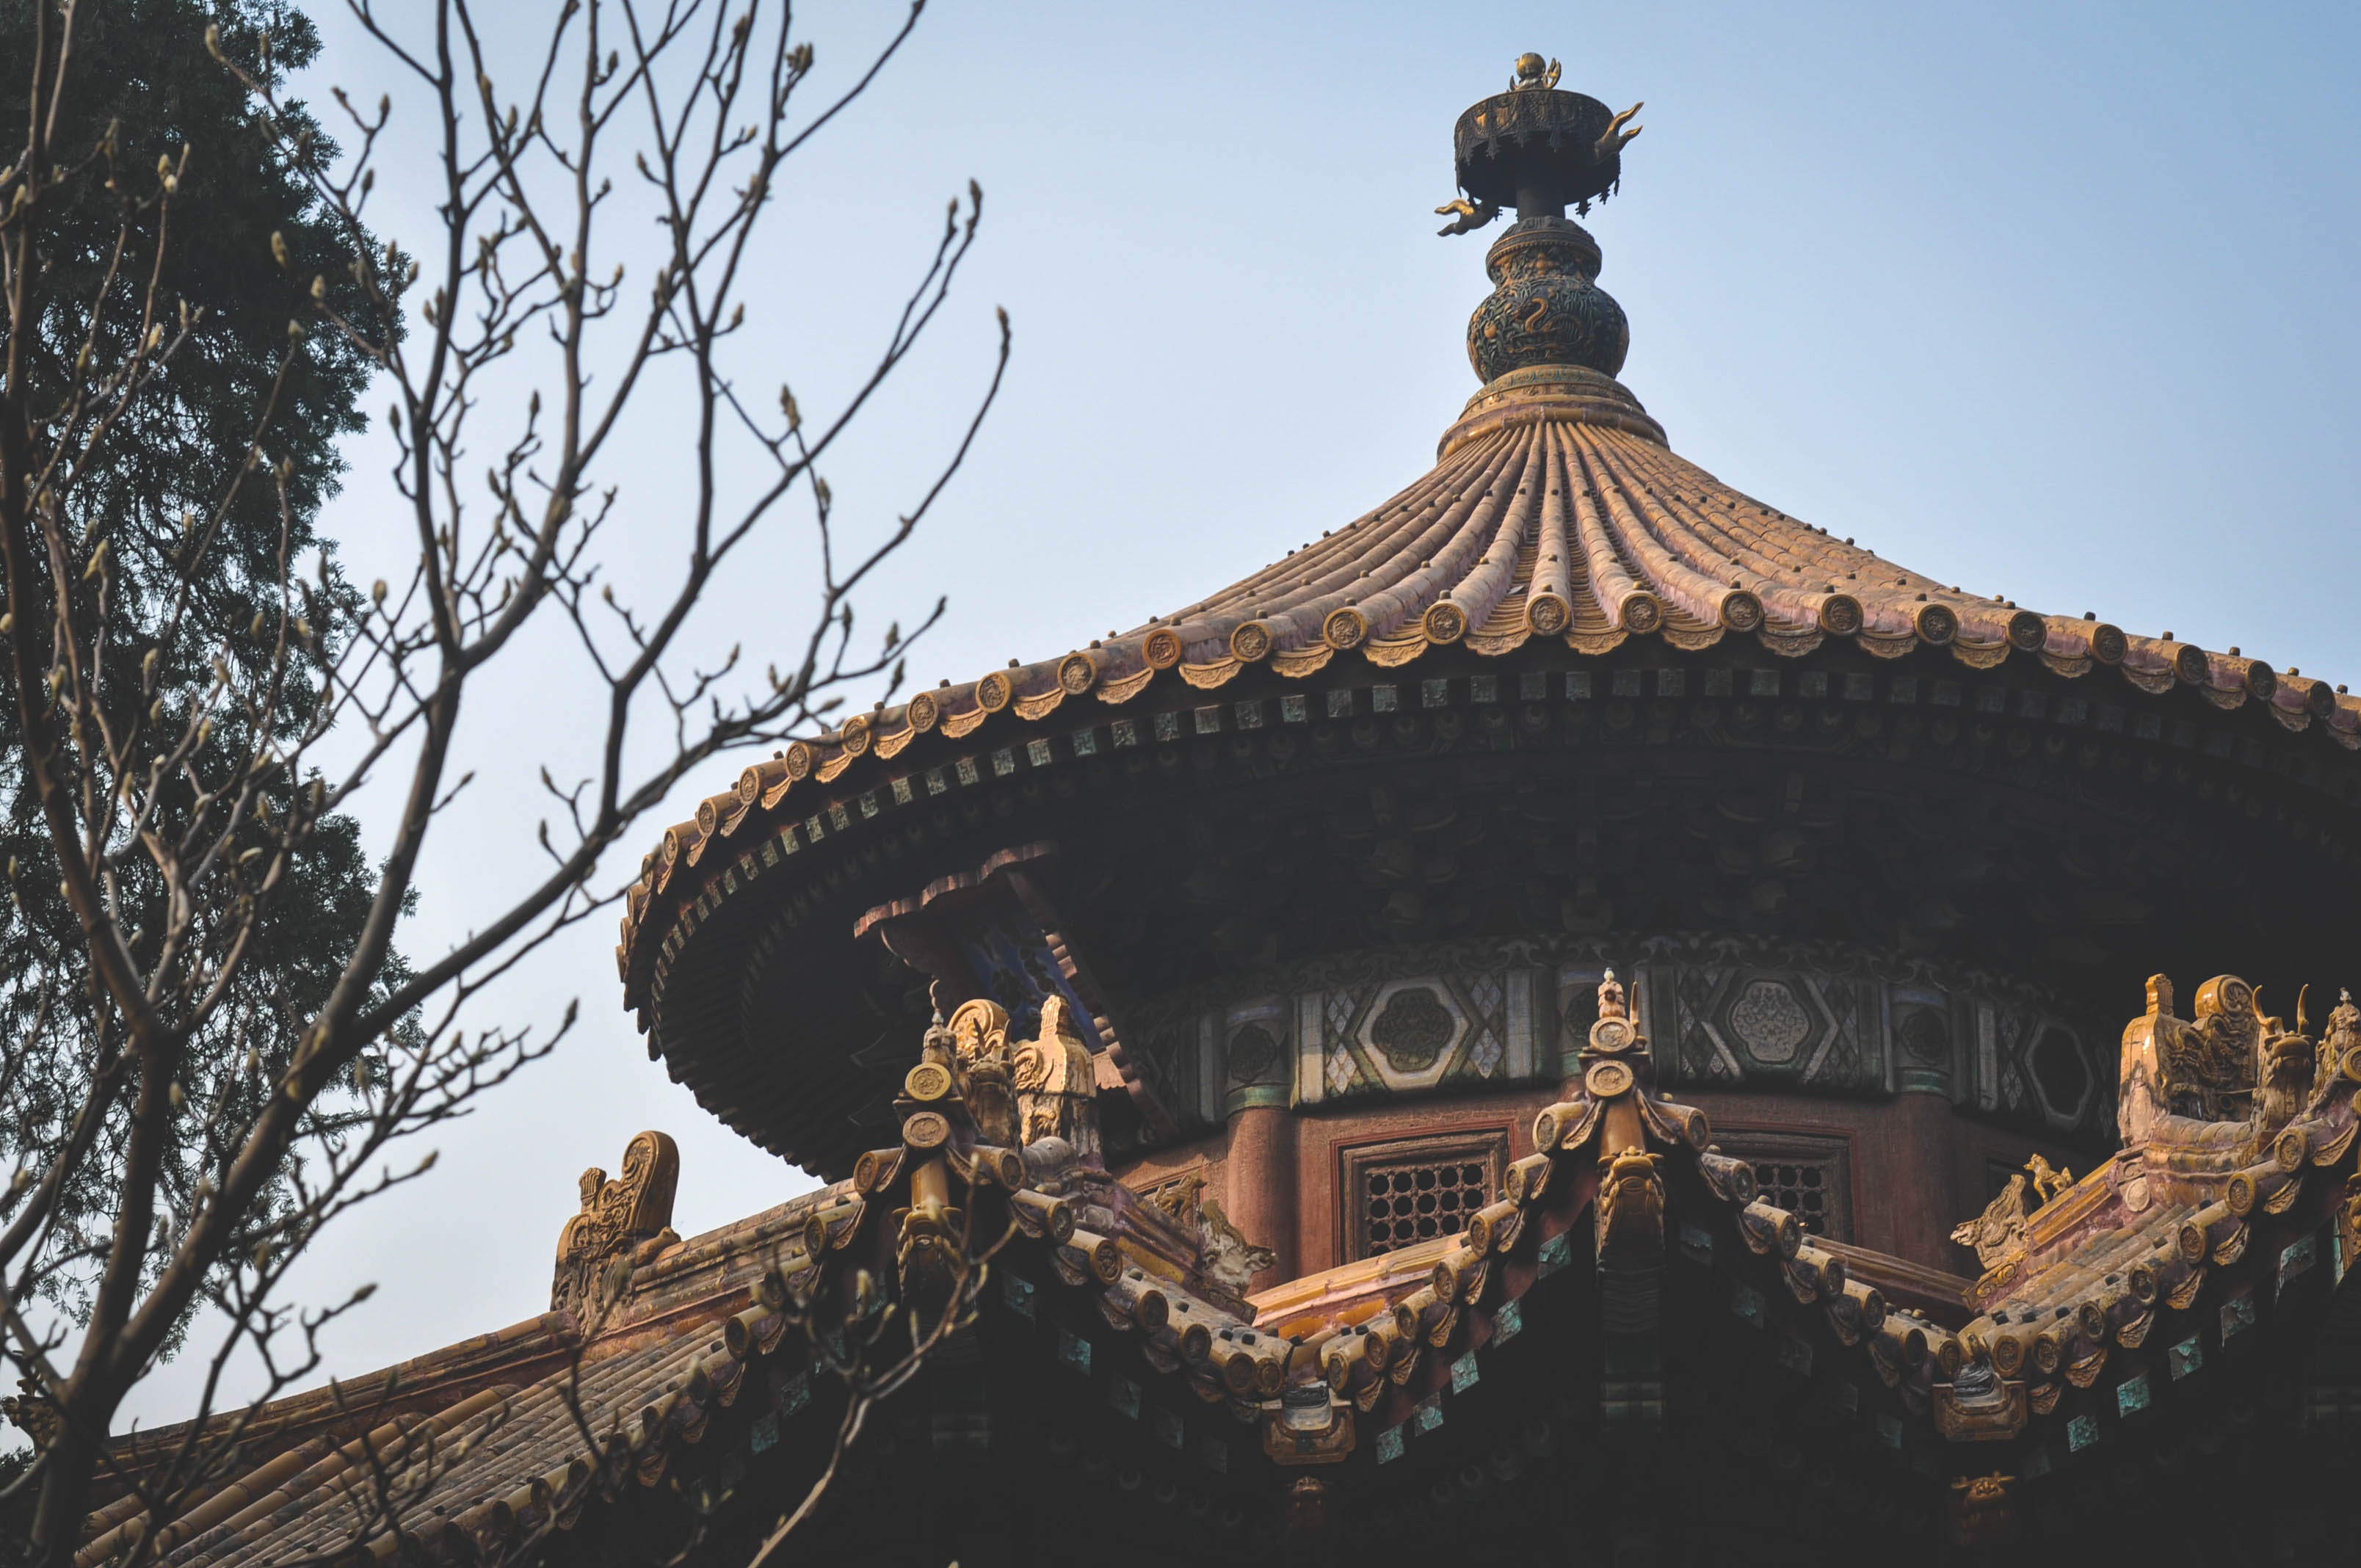
architecture, roof, building, old, stone, monument, travel, tower, religion, asia, ancient, landmark, tourism, place of worship, temple, beijing, culture, heritage, china, pagoda, ancient history, forbidden citty